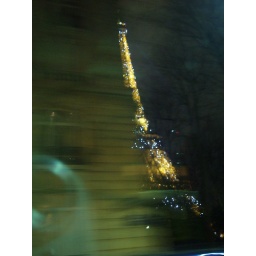
woo...the tower is shining lu. i am in the car though